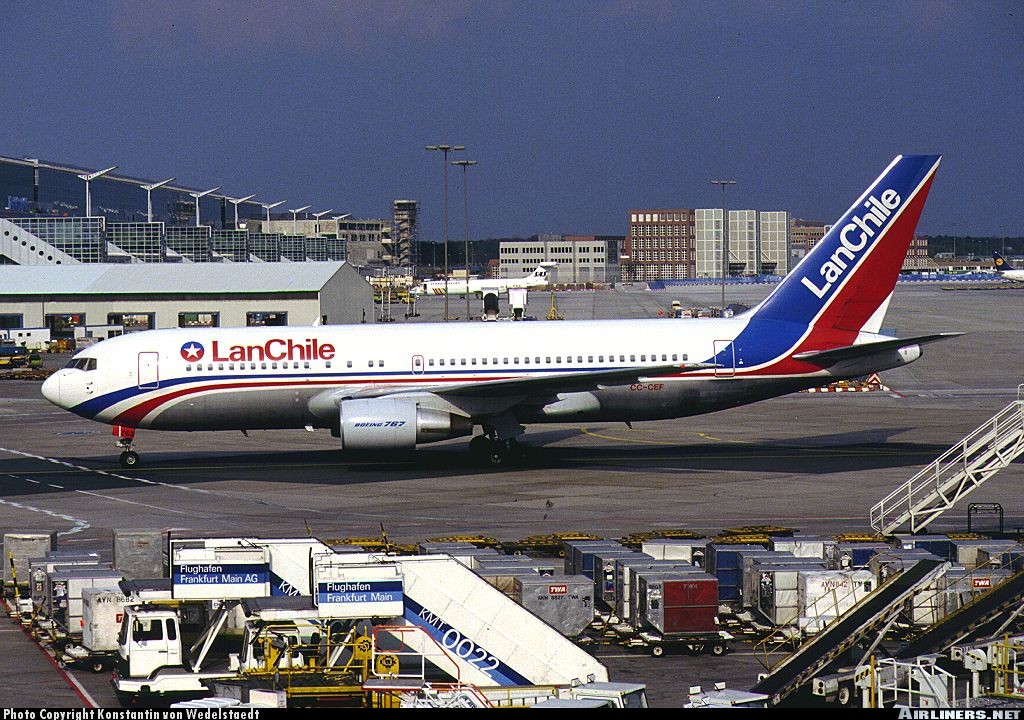
Vehicle type: Planes